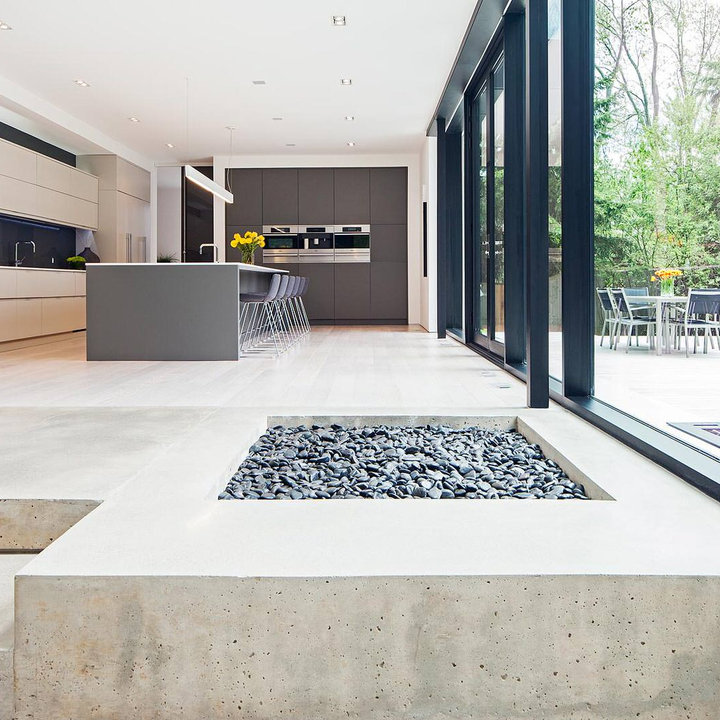
Style: Scandinavian